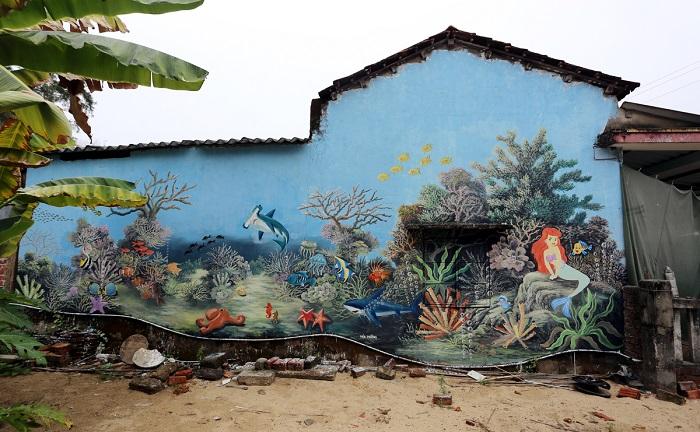
bức tranh đã được vẽ trên bề mặt của bức tường